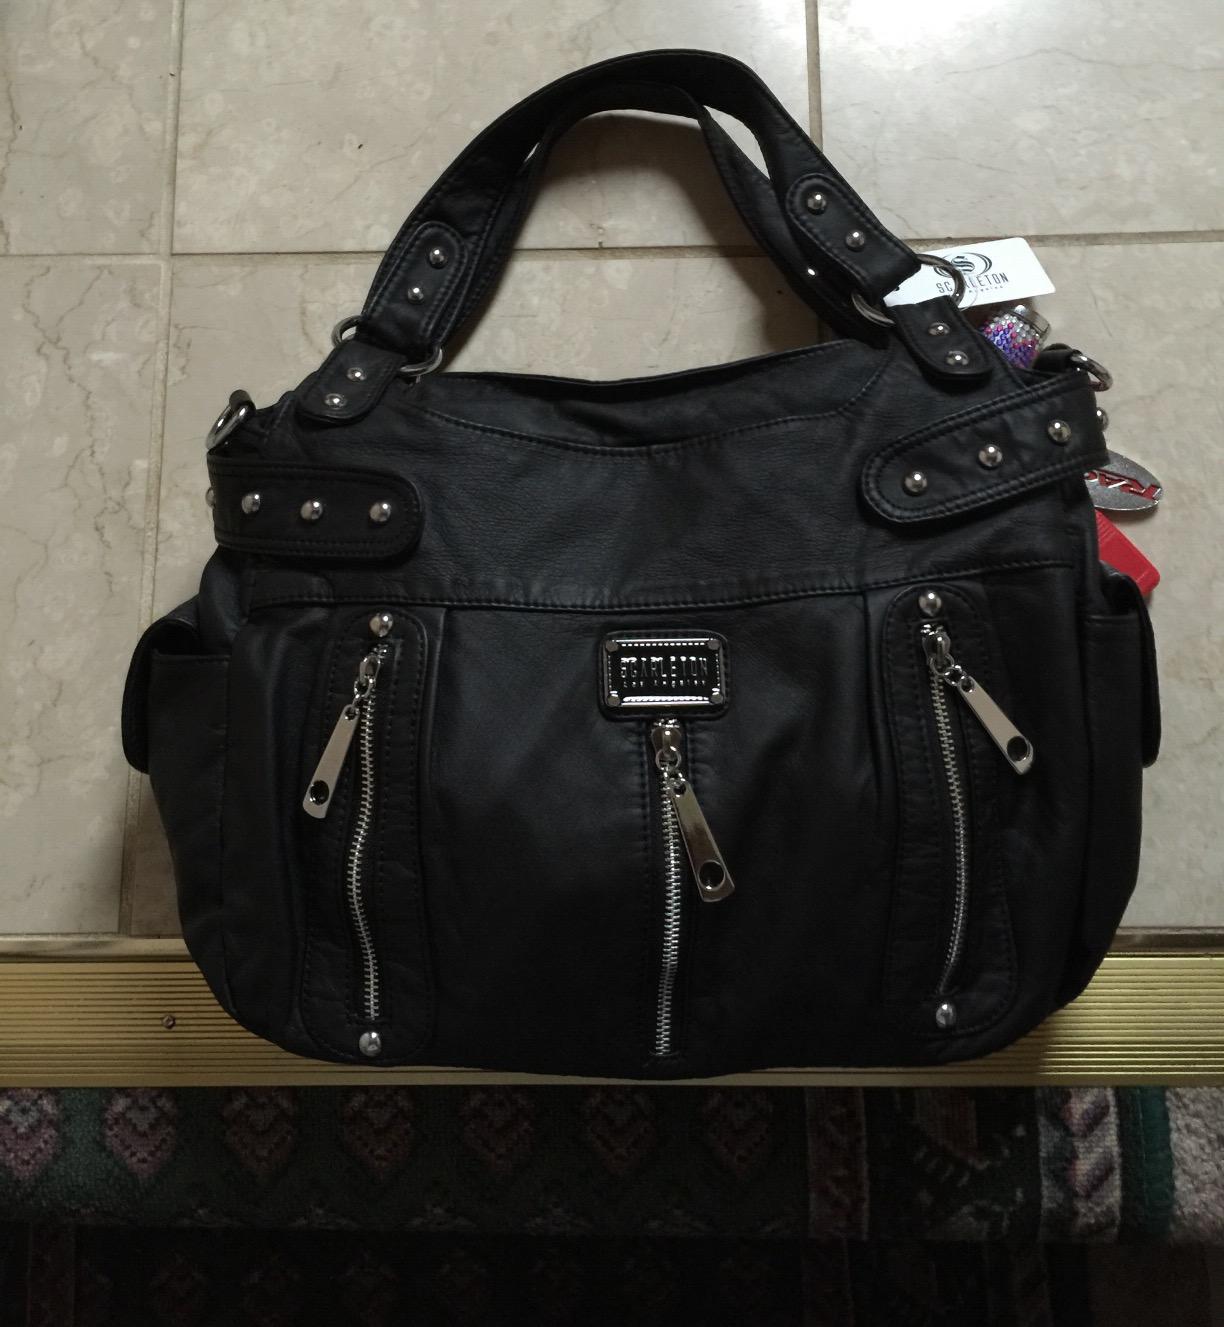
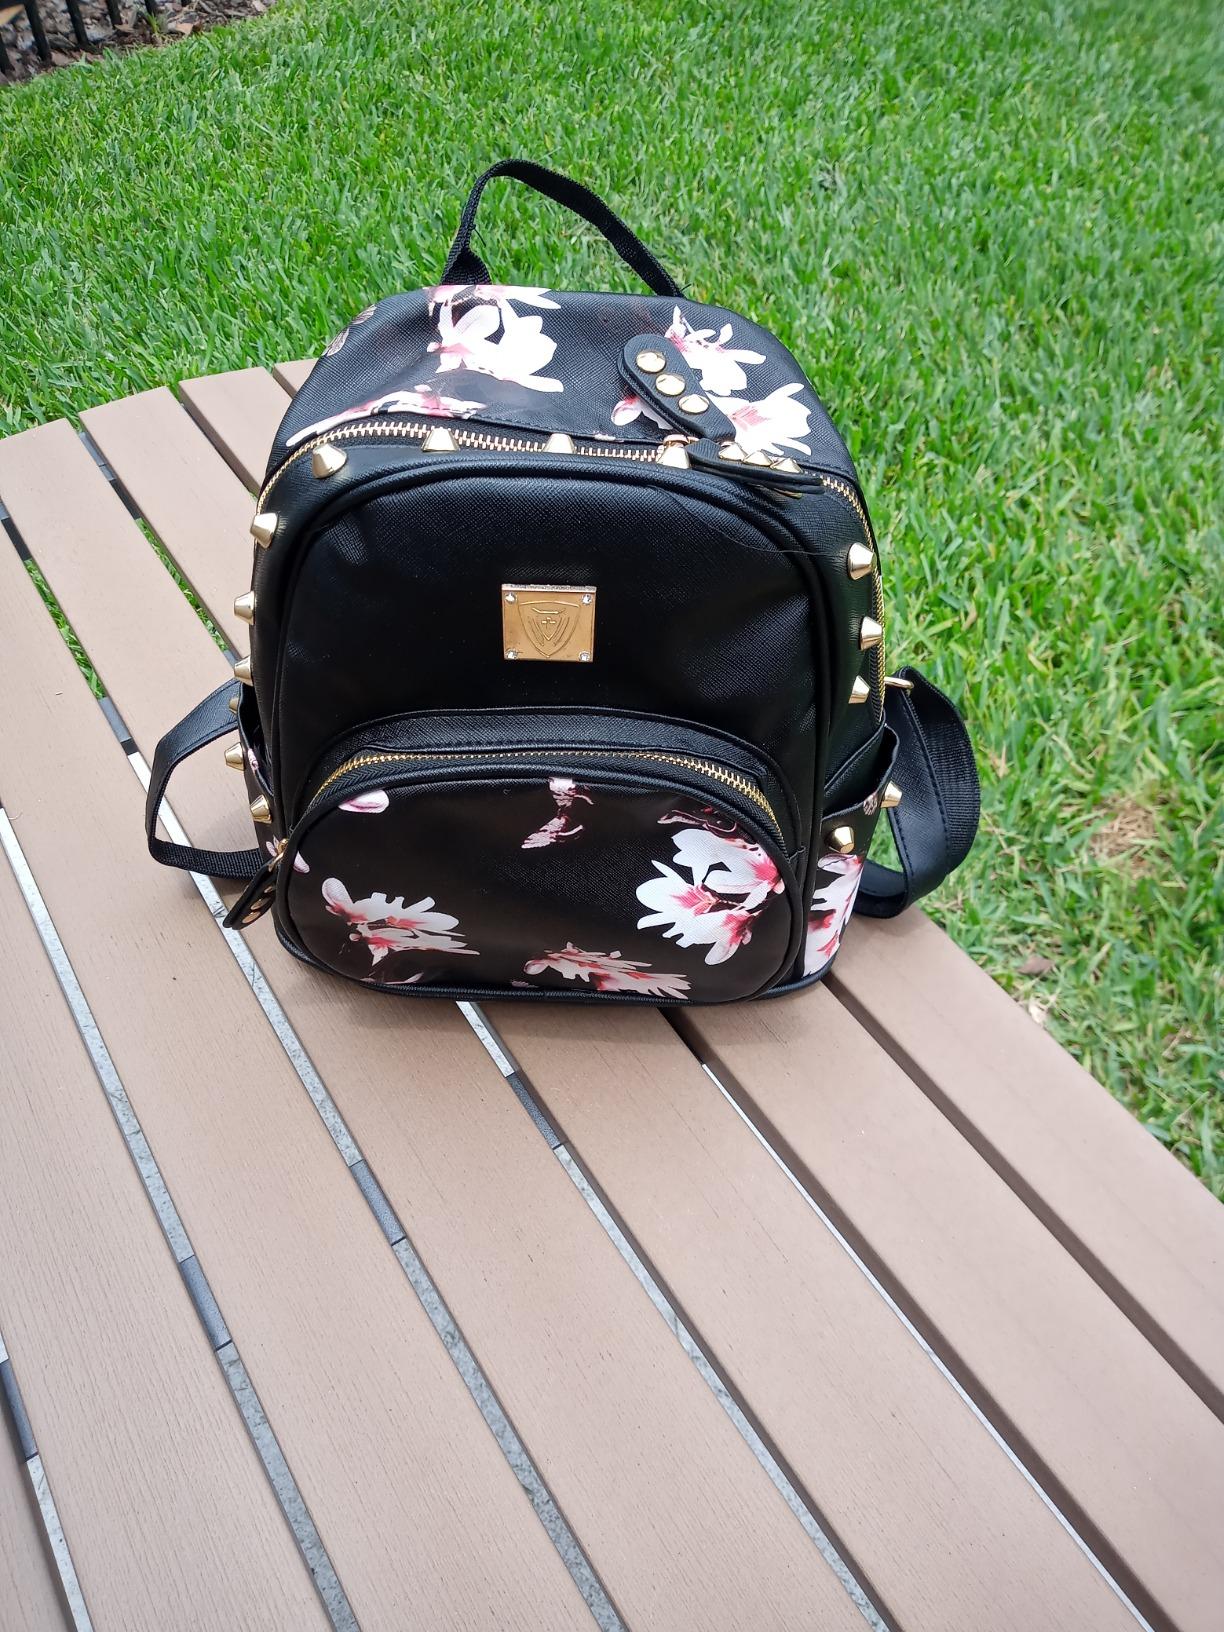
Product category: accessories_handbag
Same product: no